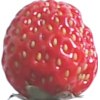
Label: strawberry